Skin (2020 film)

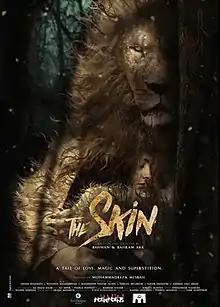
Film poster

Skin is a 2020 Iranian fantasy horror drama film directed and written by Bahman Ark and Bahram Ark. The film screened for the first time at the 38th Fajr Film Festival and received 6 nominations and 2 awards including Best Film in Art & Experience Cinema and Best Original Score"."